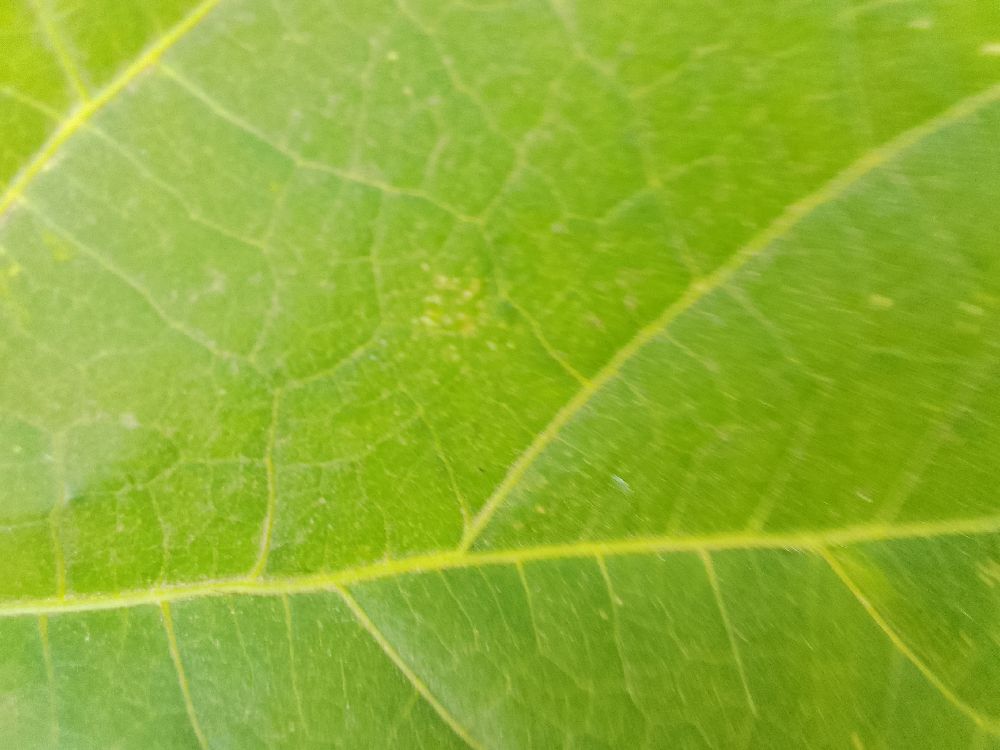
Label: healthy